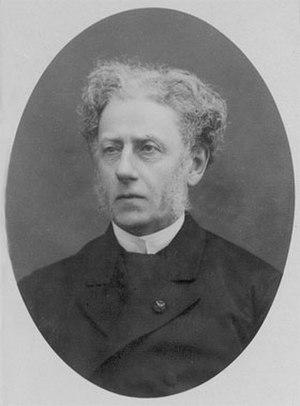
Constantijn Theodoor, comte van Lynden van Sandenburg, dit Theo van Lynden, né à Utrecht le 24 février 1826 et mort à Nederlangbroek le 18 novembre 1885, est un homme d'État néerlandais. Noble issu de la province d'Utrecht, d'abord baron, puis comte, il fut plusieurs fois ministre, et président du Conseil de 1879 à 1883.